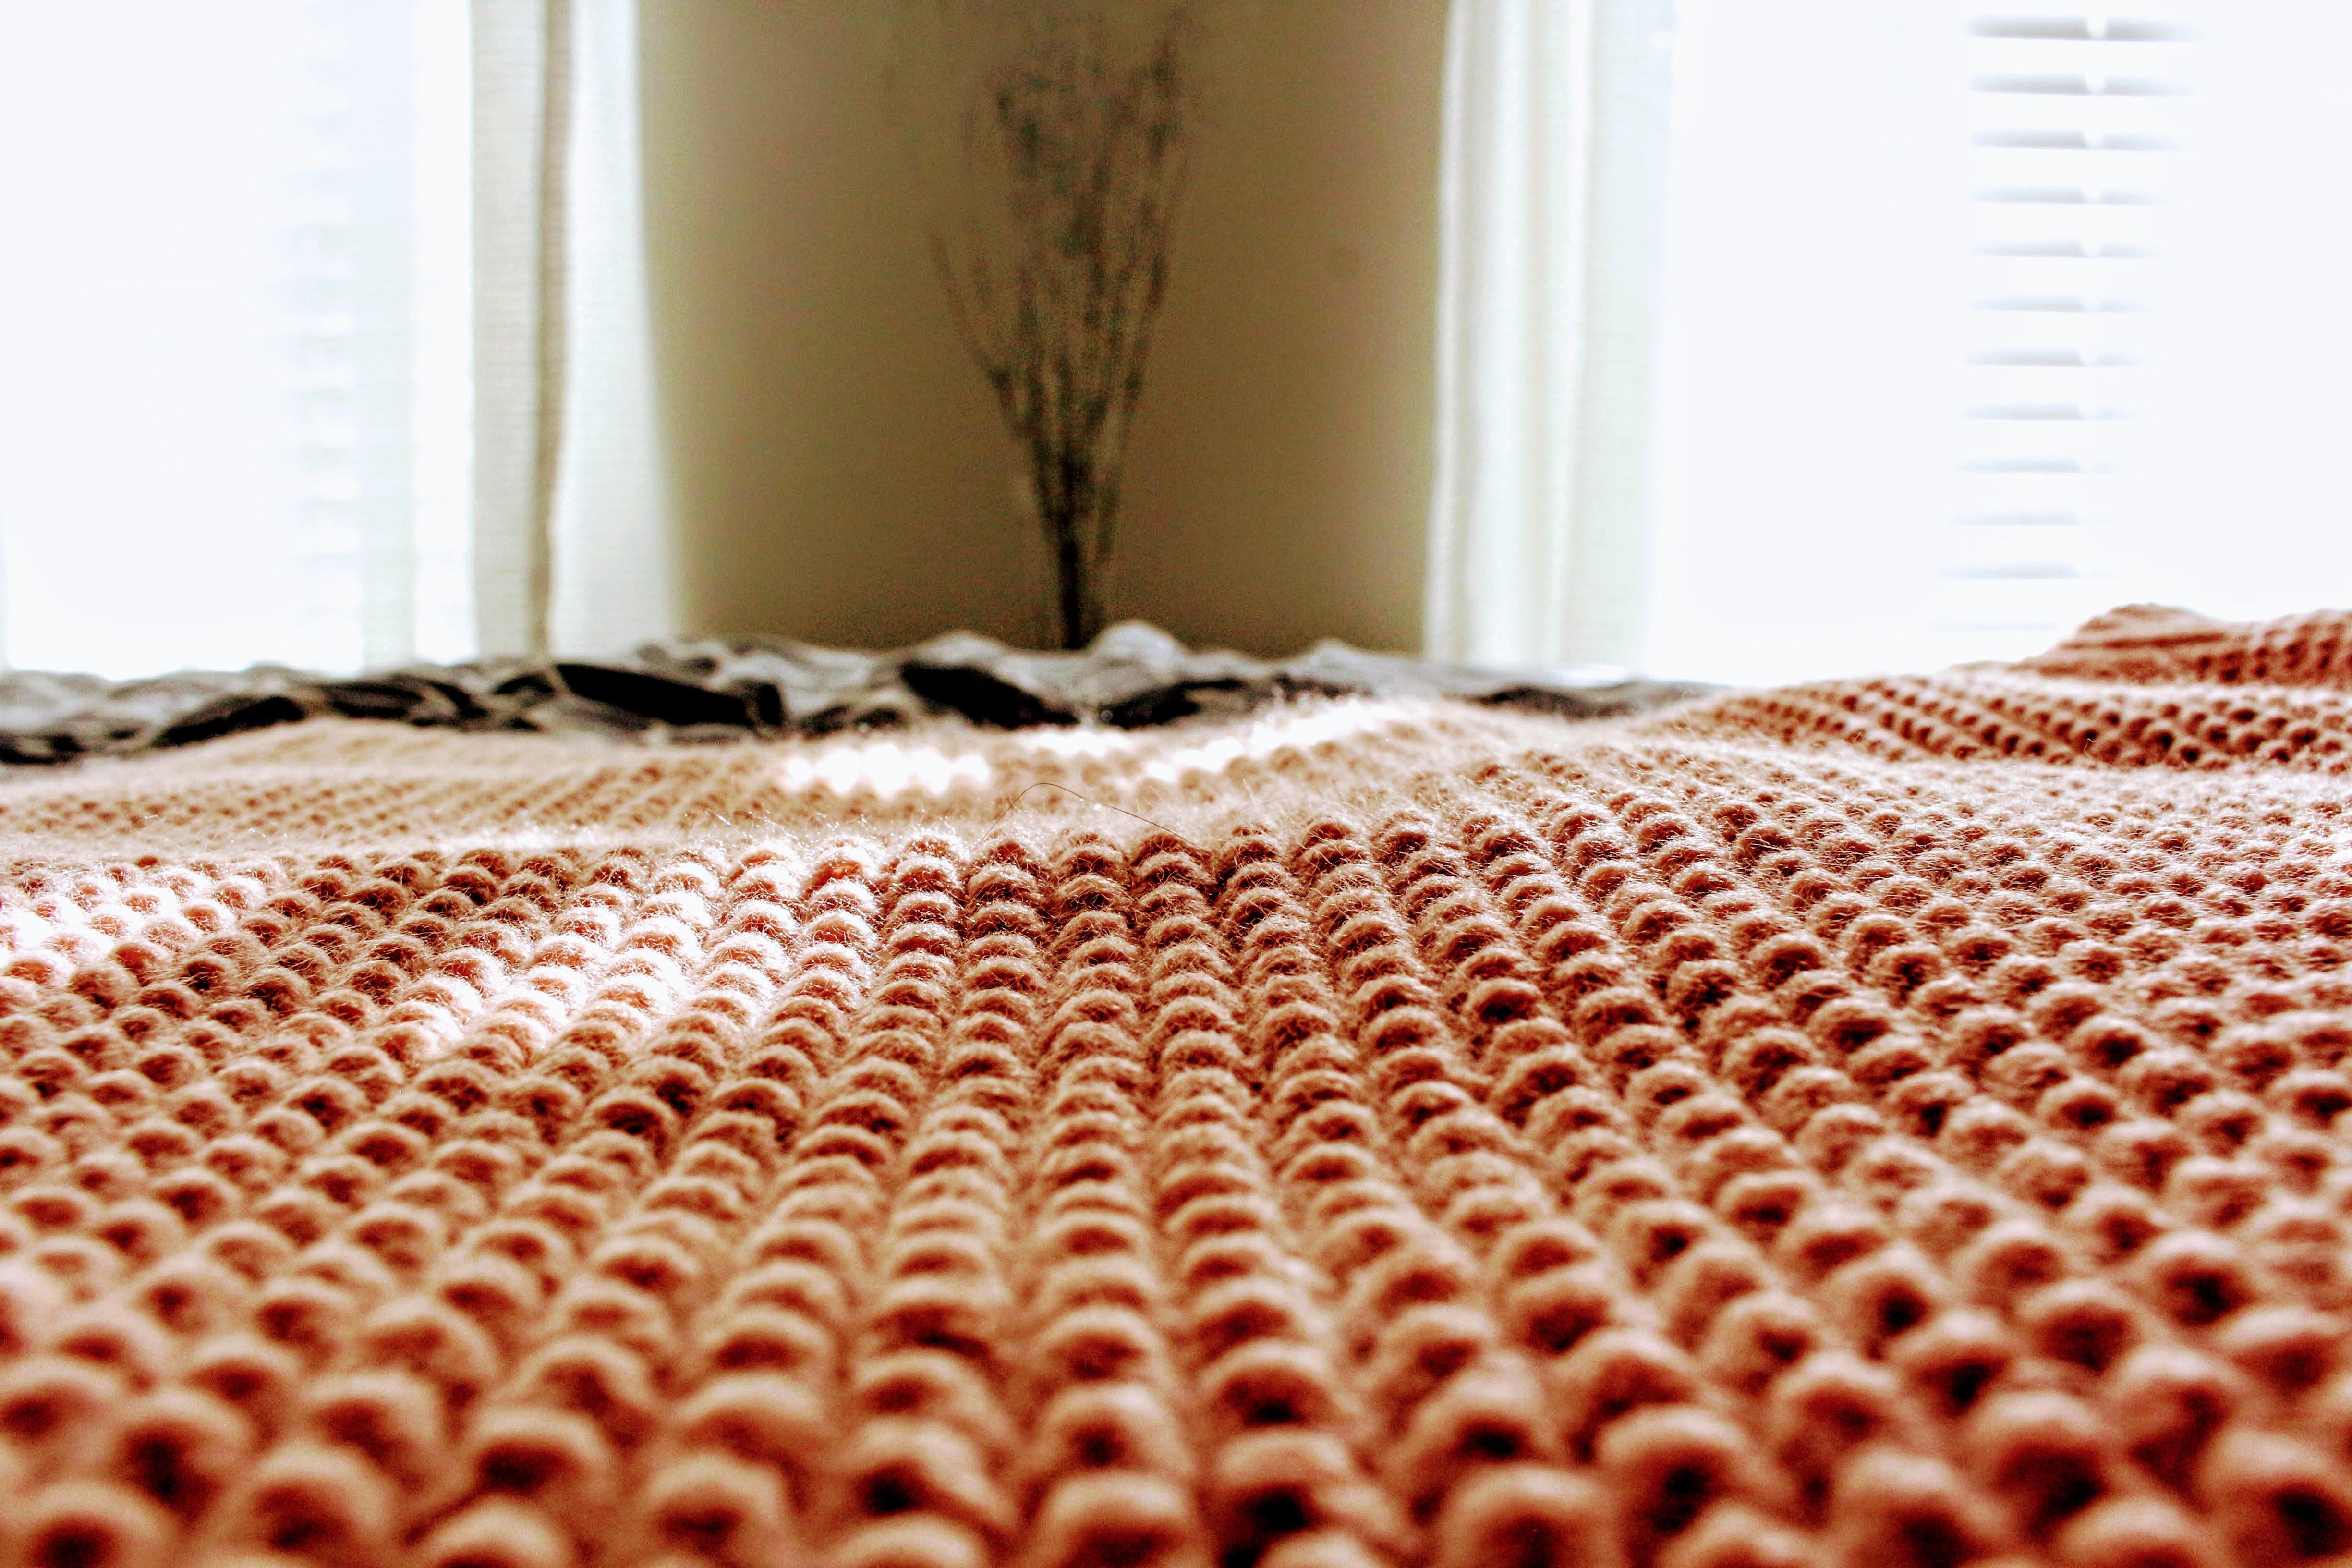
bed sheet, textile, crochet, linens, doily, furniture, woven fabric, pattern, bedding, room, floor, tablecloth, flooring